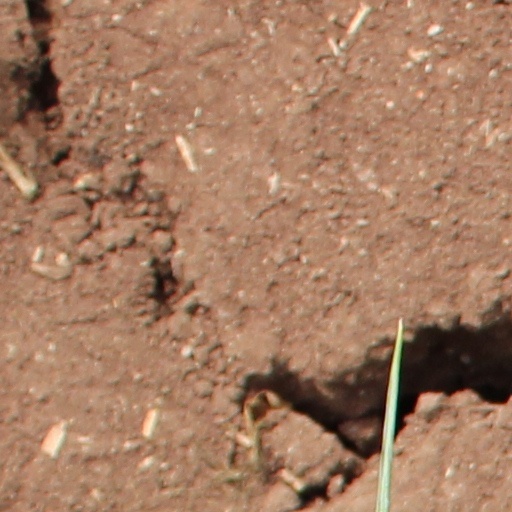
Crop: wheat